Air Board (Australia)

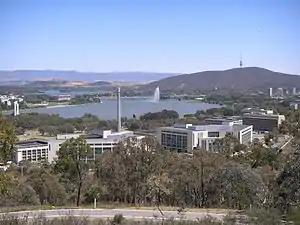
Series of modern buildings in front of a lake and mountains

The Departments of Air, Army and Navy merged with the Department of Defence in November 1973 as part of a rationalisation plan formulated by the Secretary of Defence, Sir Arthur Tange. According to the official history of the RAAF from 1972 to 1996, Tange had found the three service departments, the Department of Supply, and the central Department of Defence to be riven with "tribalism and entrenched attitudes", and the service boards, each reporting to their own minister, to be "laws unto themselves". The Air Board became responsible to the Minister for Defence, and the civilian member of the Air Board, the Secretary of Air, became the Special Deputy of the Permanent Head, Defence (Air Office). As a further consequence of Tange's plan, in 1976 the Army, Navy and Air Force chiefs were given individual responsibility to command their respective services, under the direction of the newly inaugurated Chief of the Defence Force Staff. This made the service boards redundant. The Air Board held its final meeting on 30 January 1976, and was dissolved on 9 February, along with the Military and Naval Boards.